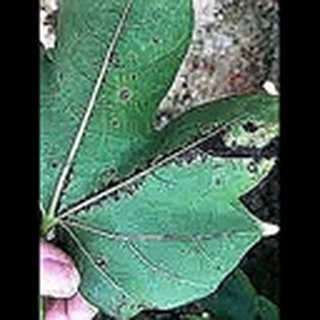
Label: cotton_bacterial_blight